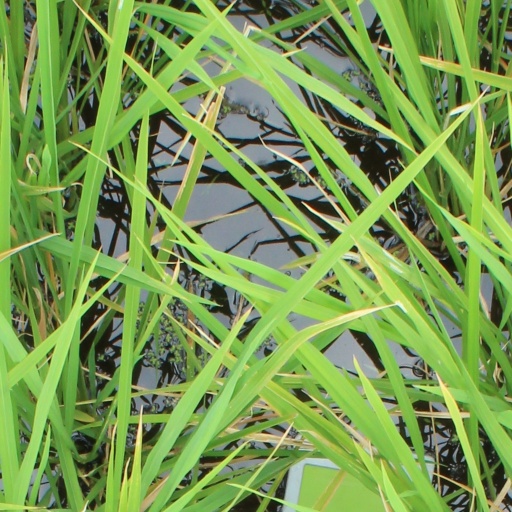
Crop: rice